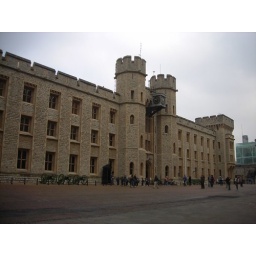
the home of the crown jewels in the tower of london